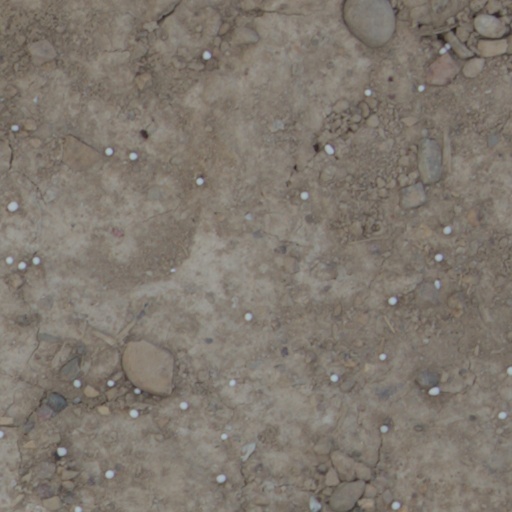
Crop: wheat